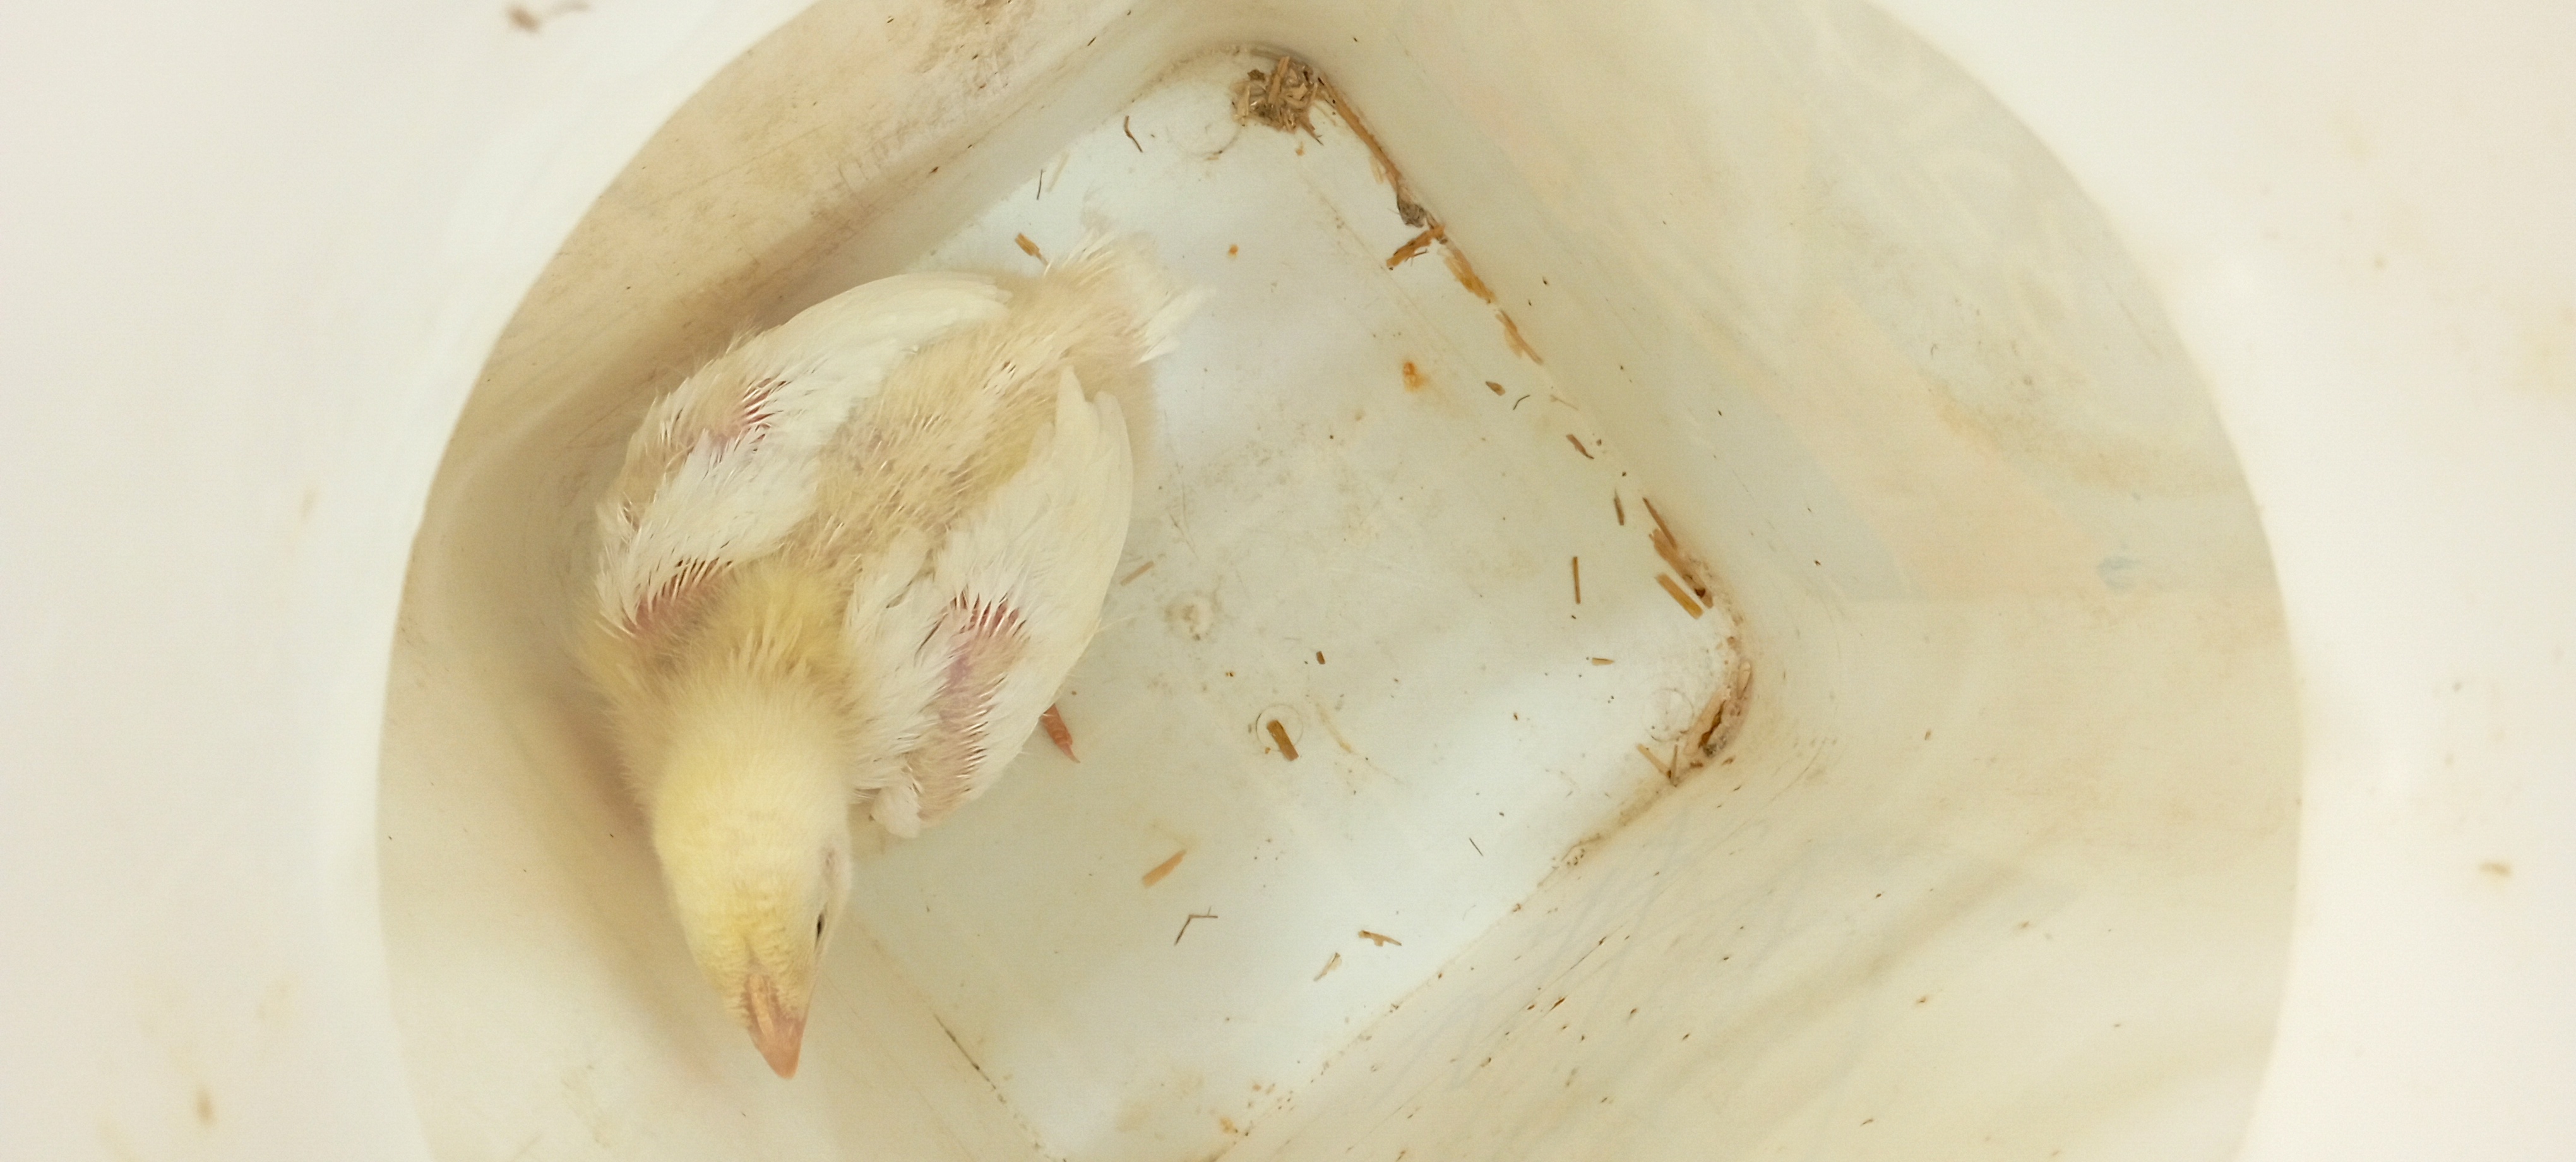
Weight: 461 g